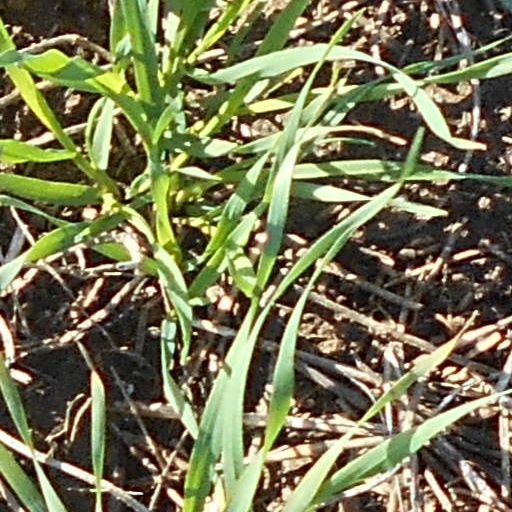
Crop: wheat